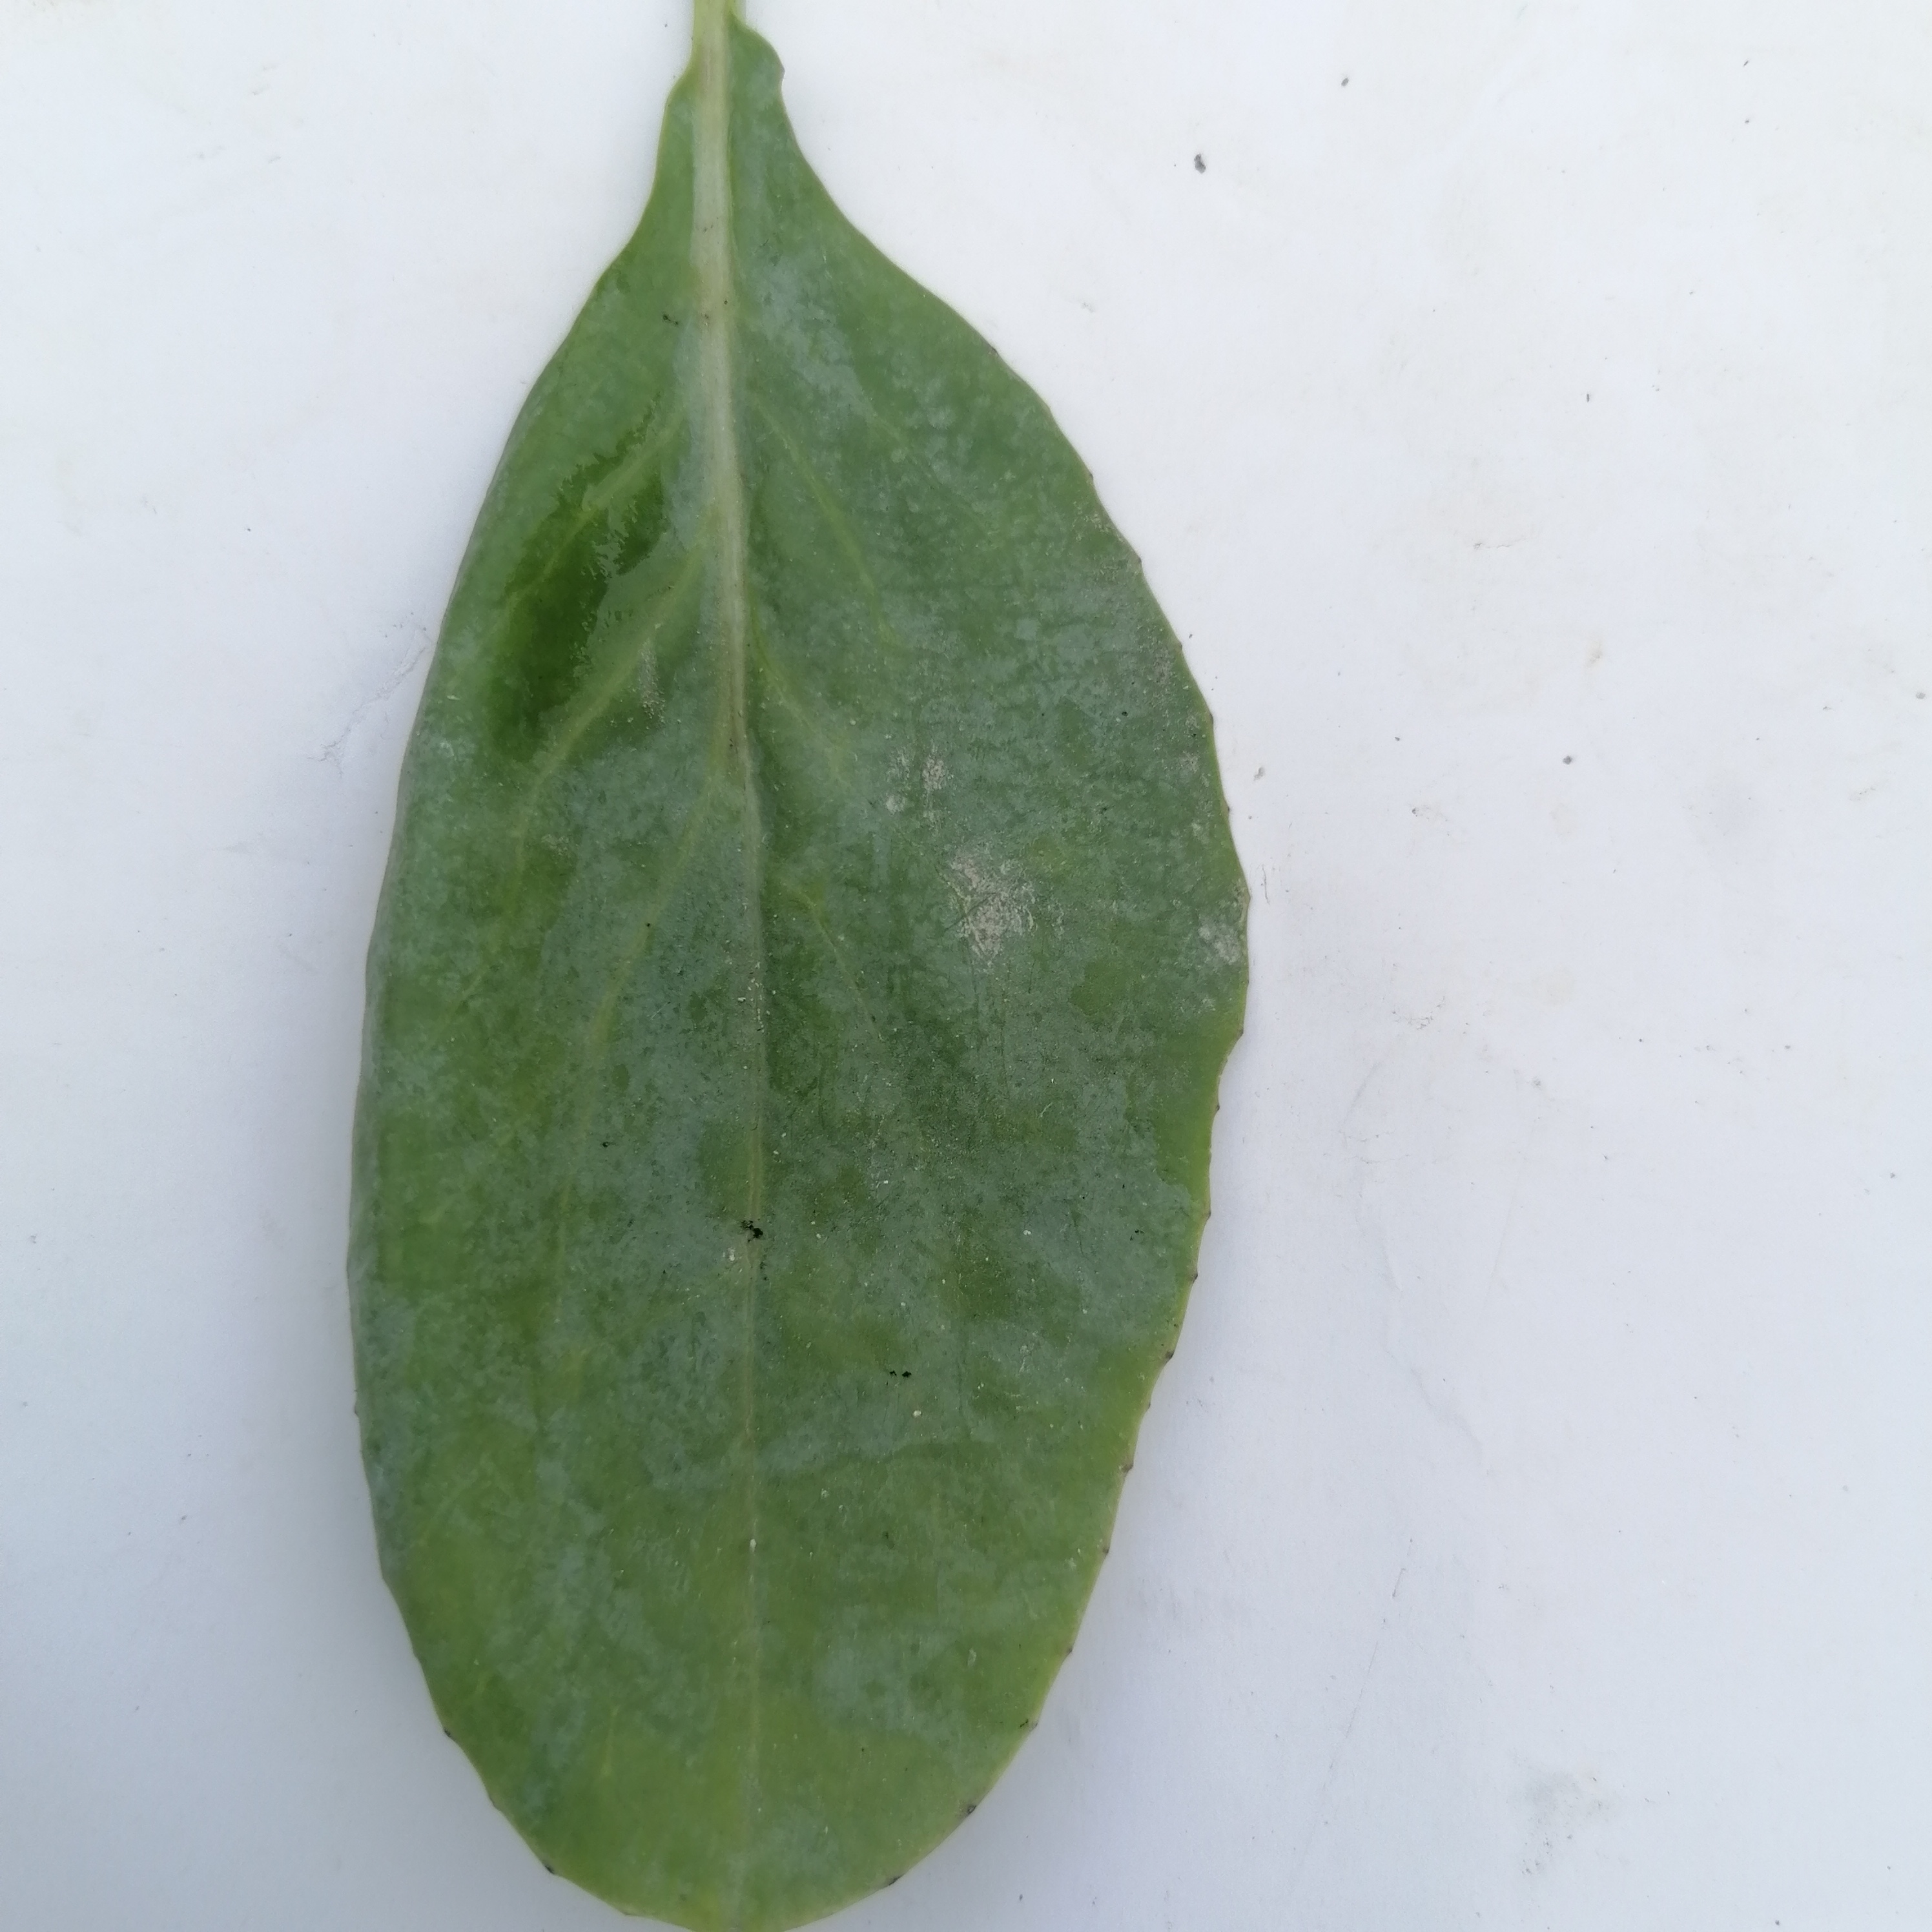
Label: Healthy